USA Water Polo

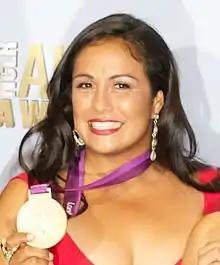
Brenda Villa, Olympic medal winner

In June 2021, USA Water Polo and a California club settled a $14 million lawsuit that had been filed against them by several female water polo players who accused their coach Bahram Hojreh of sexual misconduct. USA Water Polo stated it suspended the coach when it first obtained reports about his alleged abuse in January 2018 from the United States Center for SafeSport, but the organization was cautioned for allegedly failing to inform law enforcement at the time as required under California law and the SafeSport code.